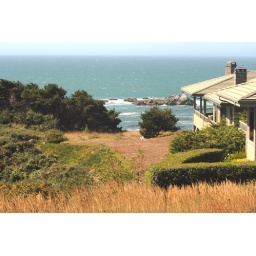
Blue sky day, but with wind kicked up ocean moisture, the first few degrees above the horizon look hazy gray.